Ayako Moriya

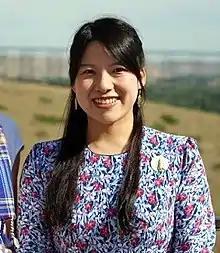
Ayako in 2017

, formerly , is a former member of the Imperial House of Japan and the youngest of three daughters of Norihito, Prince Takamado, and Hisako, Princess Takamado. She married Kei Moriya, a commoner, on 29 October 2018. As part of her marriage to a commoner, she gave up her imperial title and left the Japanese Imperial Family, as required by law.